Molkenhaus (Bad Harzburg)

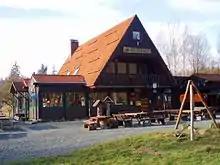
The Molkenhaus (2006)

The Molkenhaus near Bad Harzburg is a wooden house built in 1822, where cattle from the hillside pastures used to be milked without having to be driven miles to the surrounding farms. The house was owned by the manor ("Domäne" or "Rittergut") of Bündheim-Bad Harzburg and, today, has been extended into a popular restaurant for day trippers and hikers. The property lies on the shores of the Hasselteich pond, about south of Bad Harzburg, east of the Rudolfklippe crags on a valley water meadow.